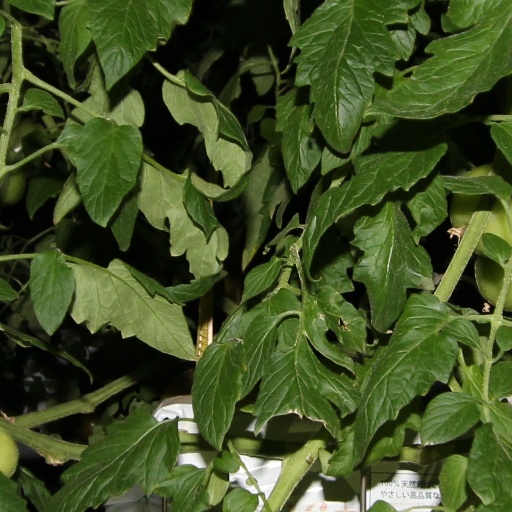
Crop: tomato